Eastern Orthodox Church

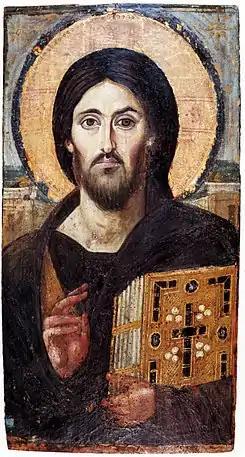
"Christ Pantocrator", sixth century, Saint Catherine's Monastery, Sinai; the oldest known icon of Christ, in one of the oldest monasteries in the world

The Eastern Orthodox Church, officially the Orthodox Catholic Church, and also called the Greek Orthodox Church or simply the Orthodox Church, is one of the three major doctrinal and jurisdictional groups of Christianity, with approximately 230 million baptised members. It operates as a communion of autocephalous churches, each governed by its bishops via local synods. The church has no central doctrinal or governmental authority analogous to the pope of the Catholic Church. Nevertheless, the Ecumenical Patriarch of Constantinople is recognised by them as "primus inter pares", a title held by the patriarch of Rome prior to 1054. As one of the oldest surviving religious institutions in the world, the Eastern Orthodox Church has played an especially prominent role in the history and culture of Eastern and Southeastern Europe. Since 2018, there has been an ongoing schism between Constantinople and Moscow, with the two not in full communion with each other.